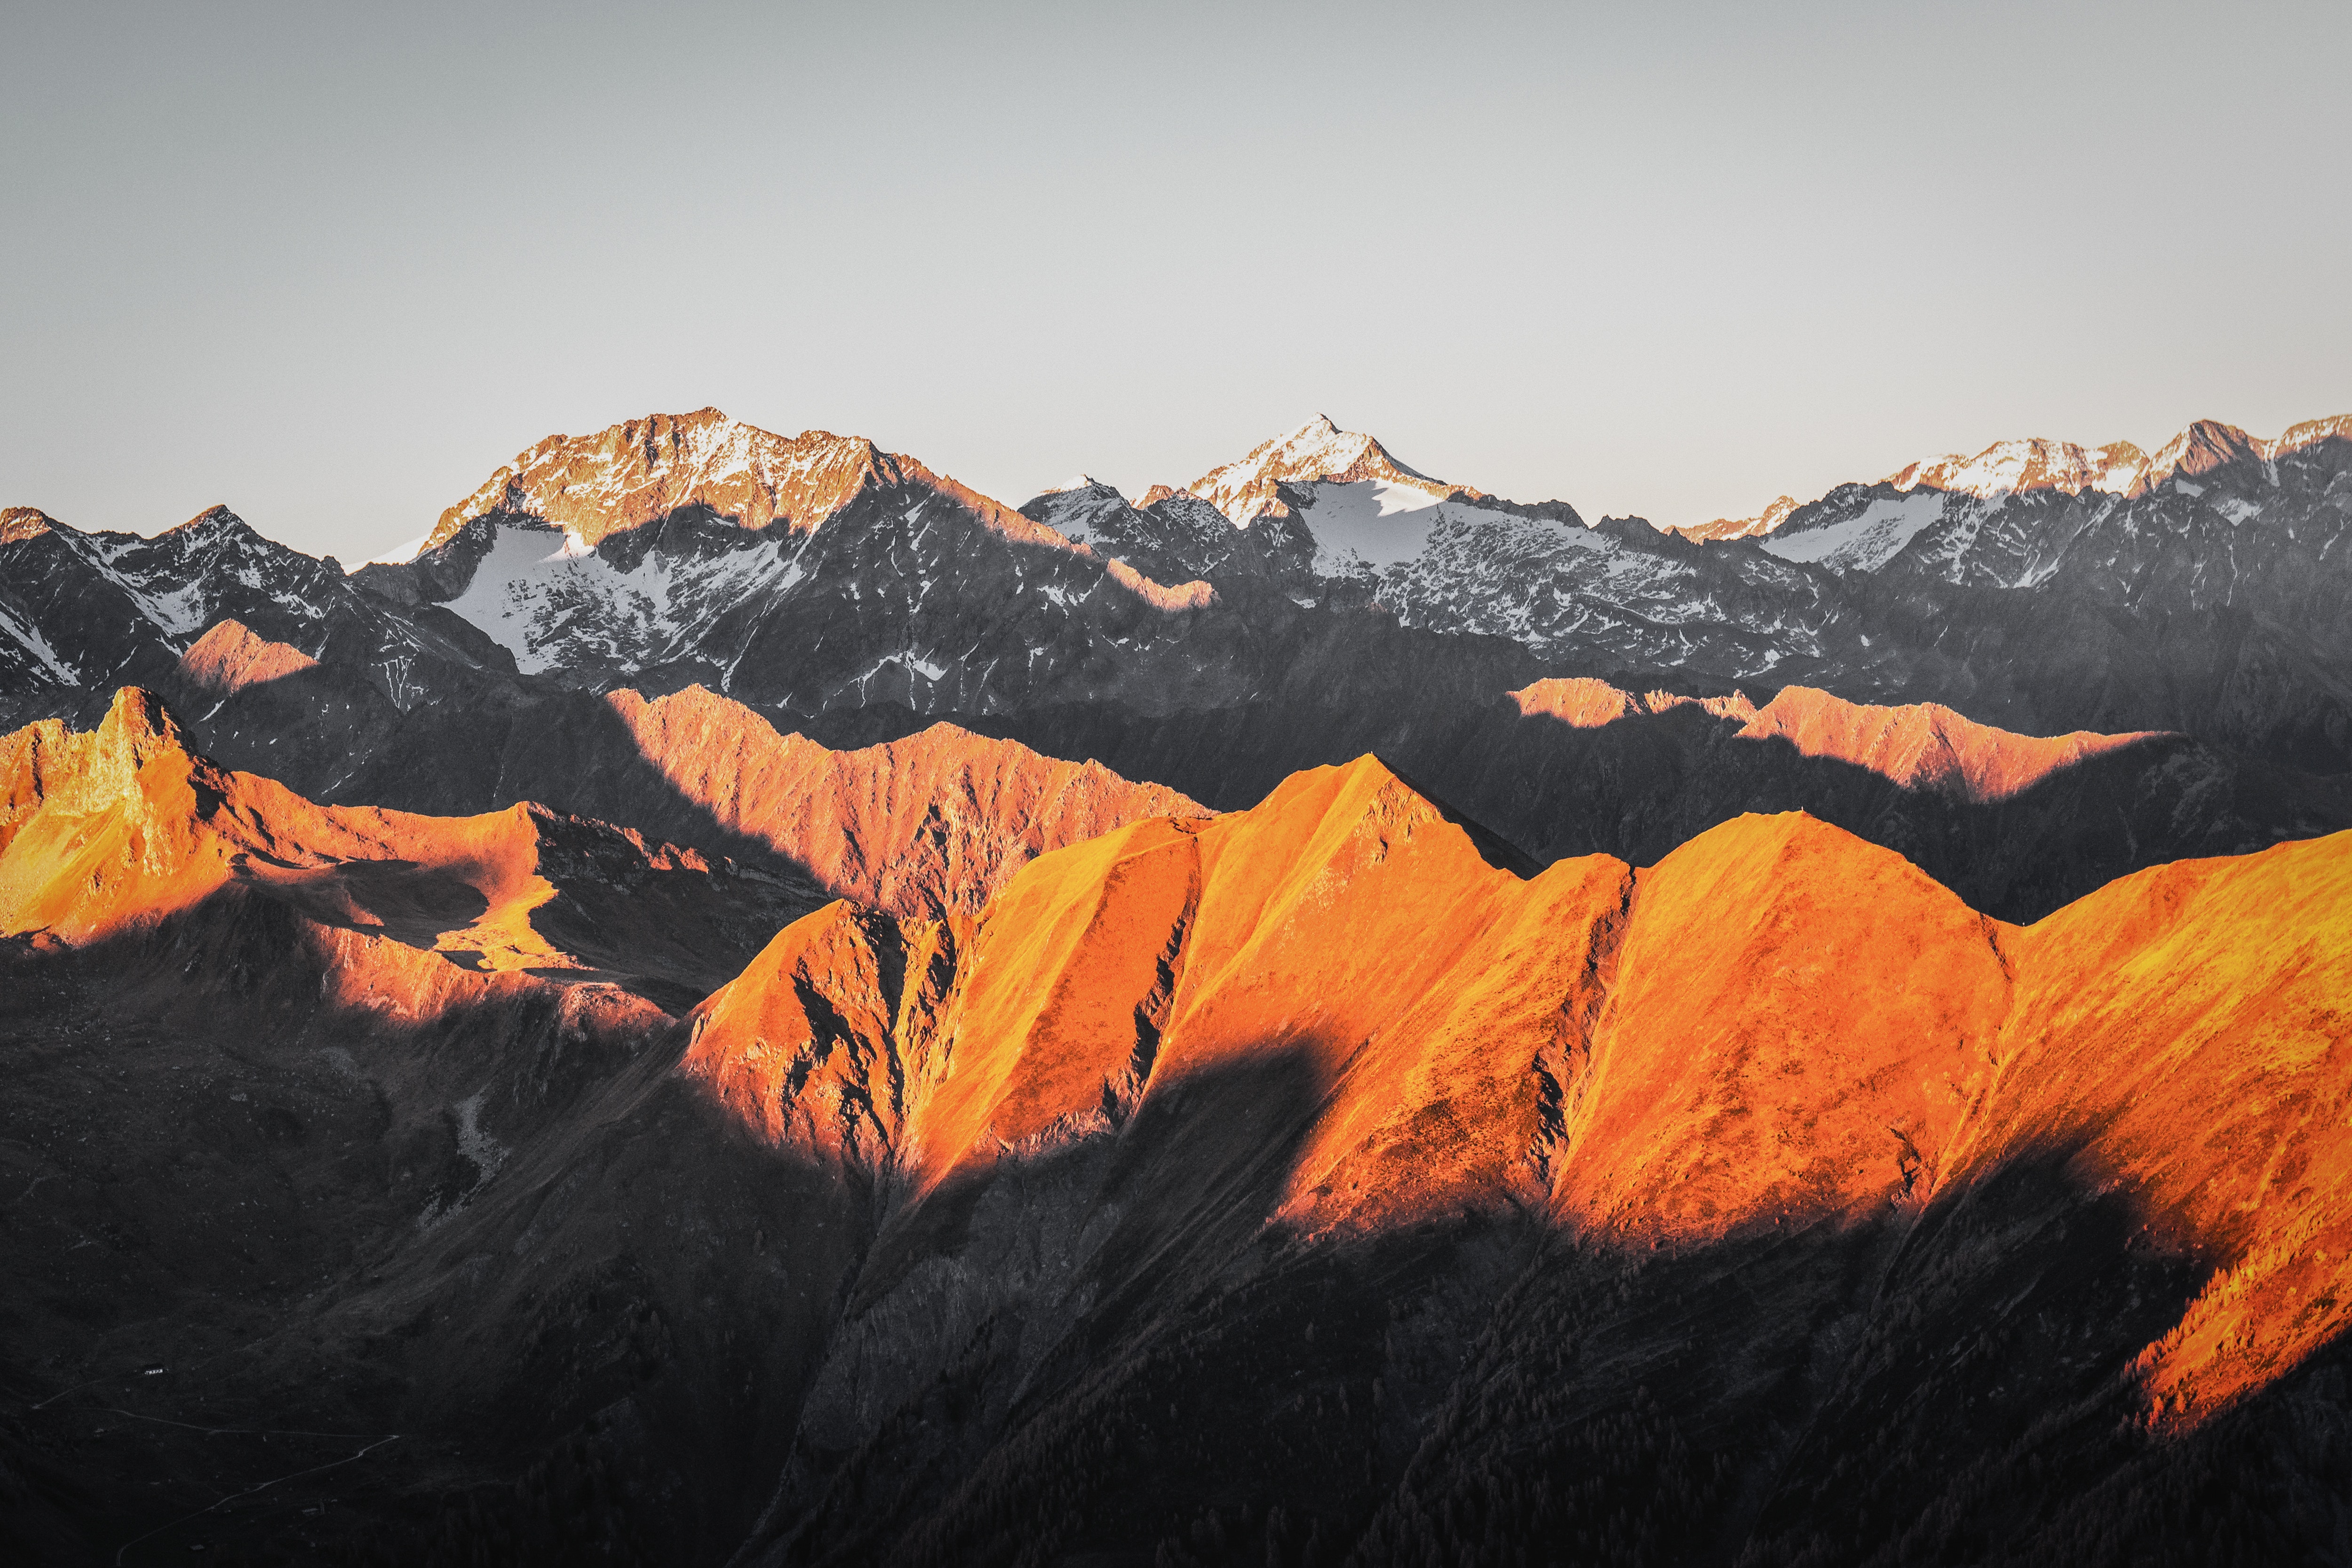
mountainous landforms, mountain, sky, nature, mountain range, badlands, ridge, natural landscape, wilderness, alps, rock, summit, orange, morning, hill, geology, cloud, national park, geological phenomenon, horizon, sunlight, sunset, landscape, sunrise, massif, tree, evening, fell, formation, dawn, world, valley, shadow, snow, terrain